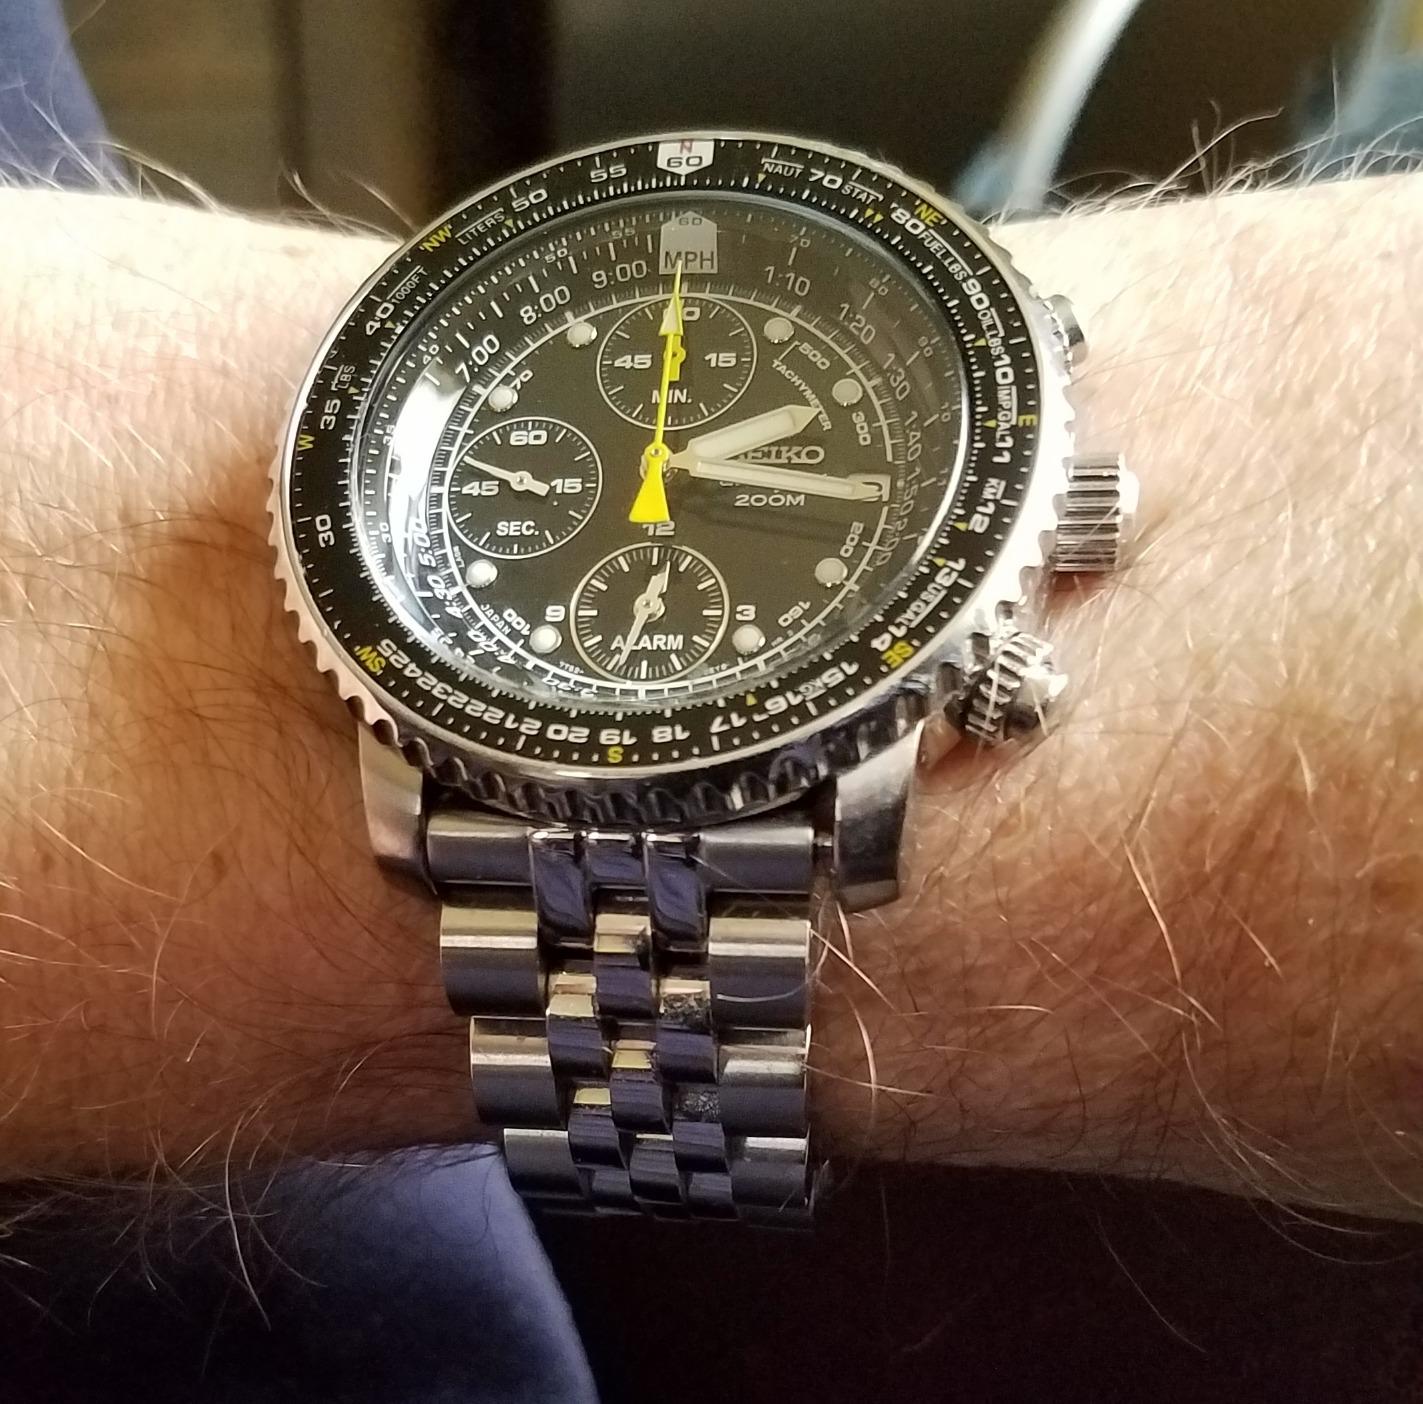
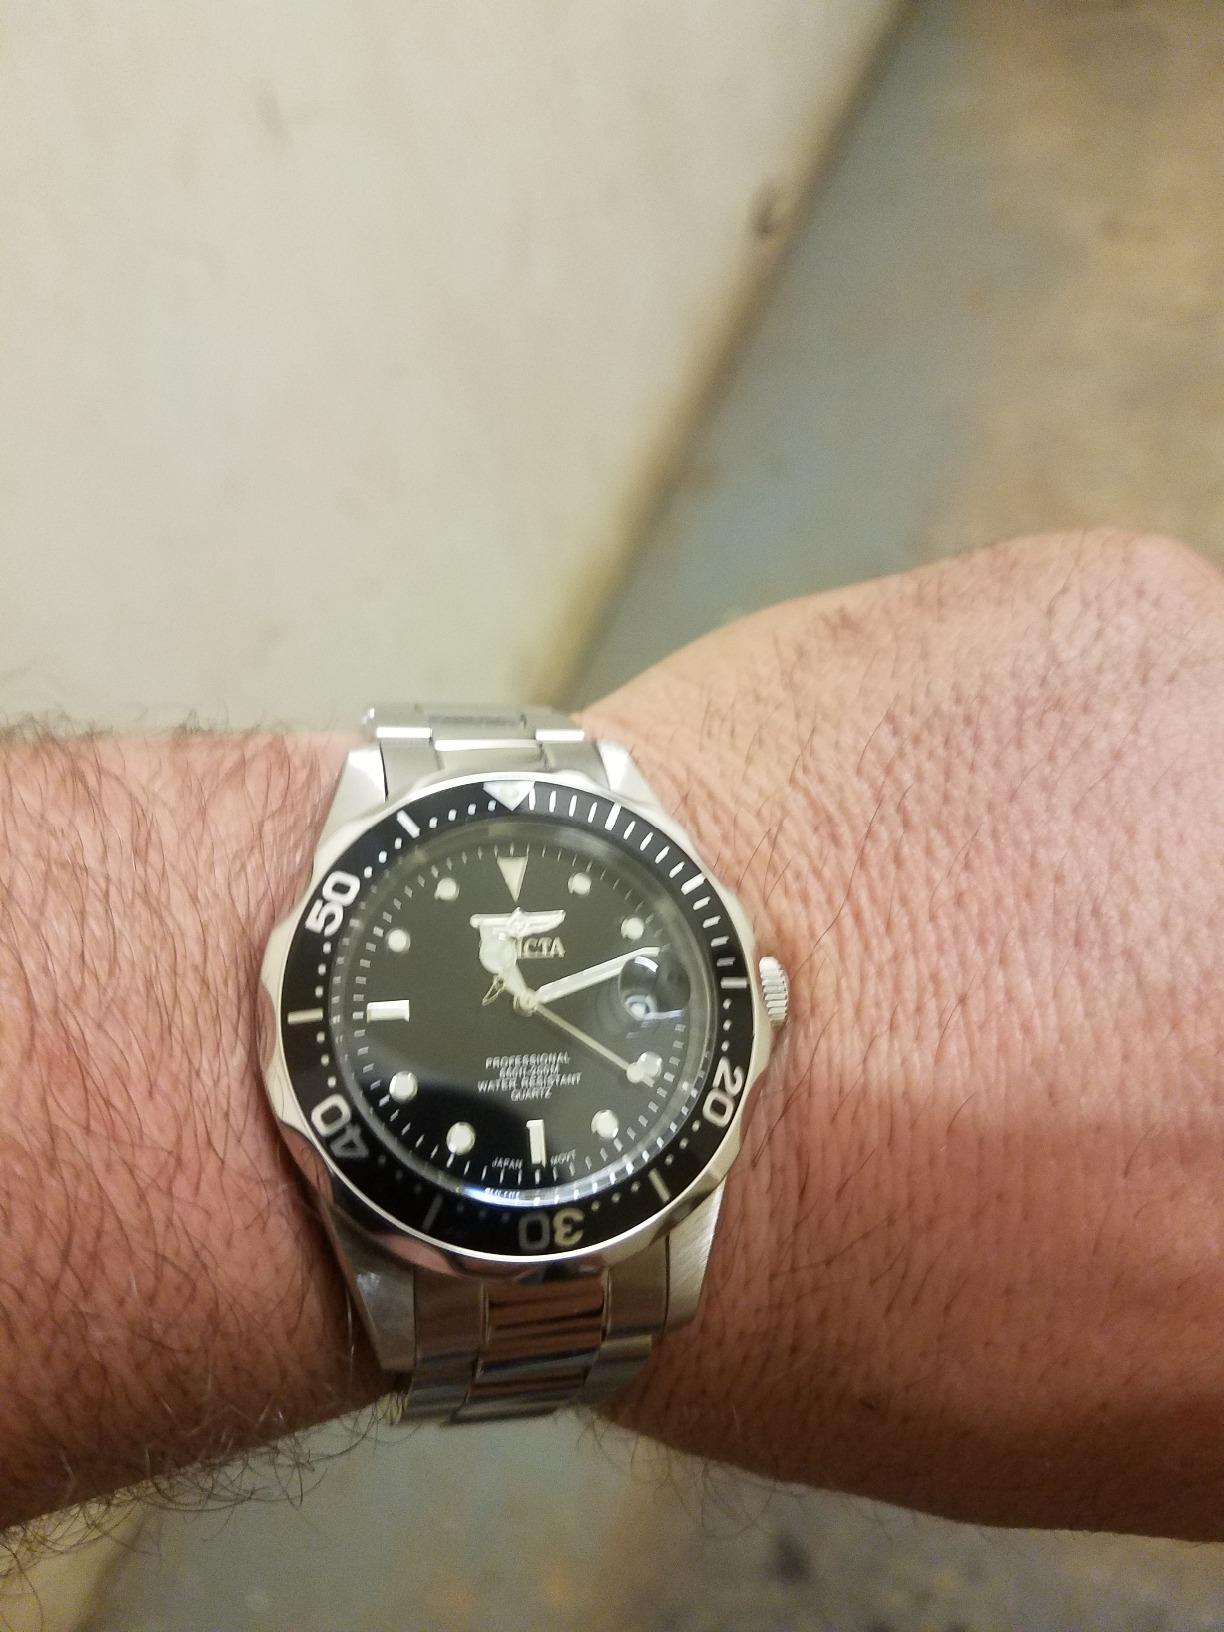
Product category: accessories_watch
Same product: no